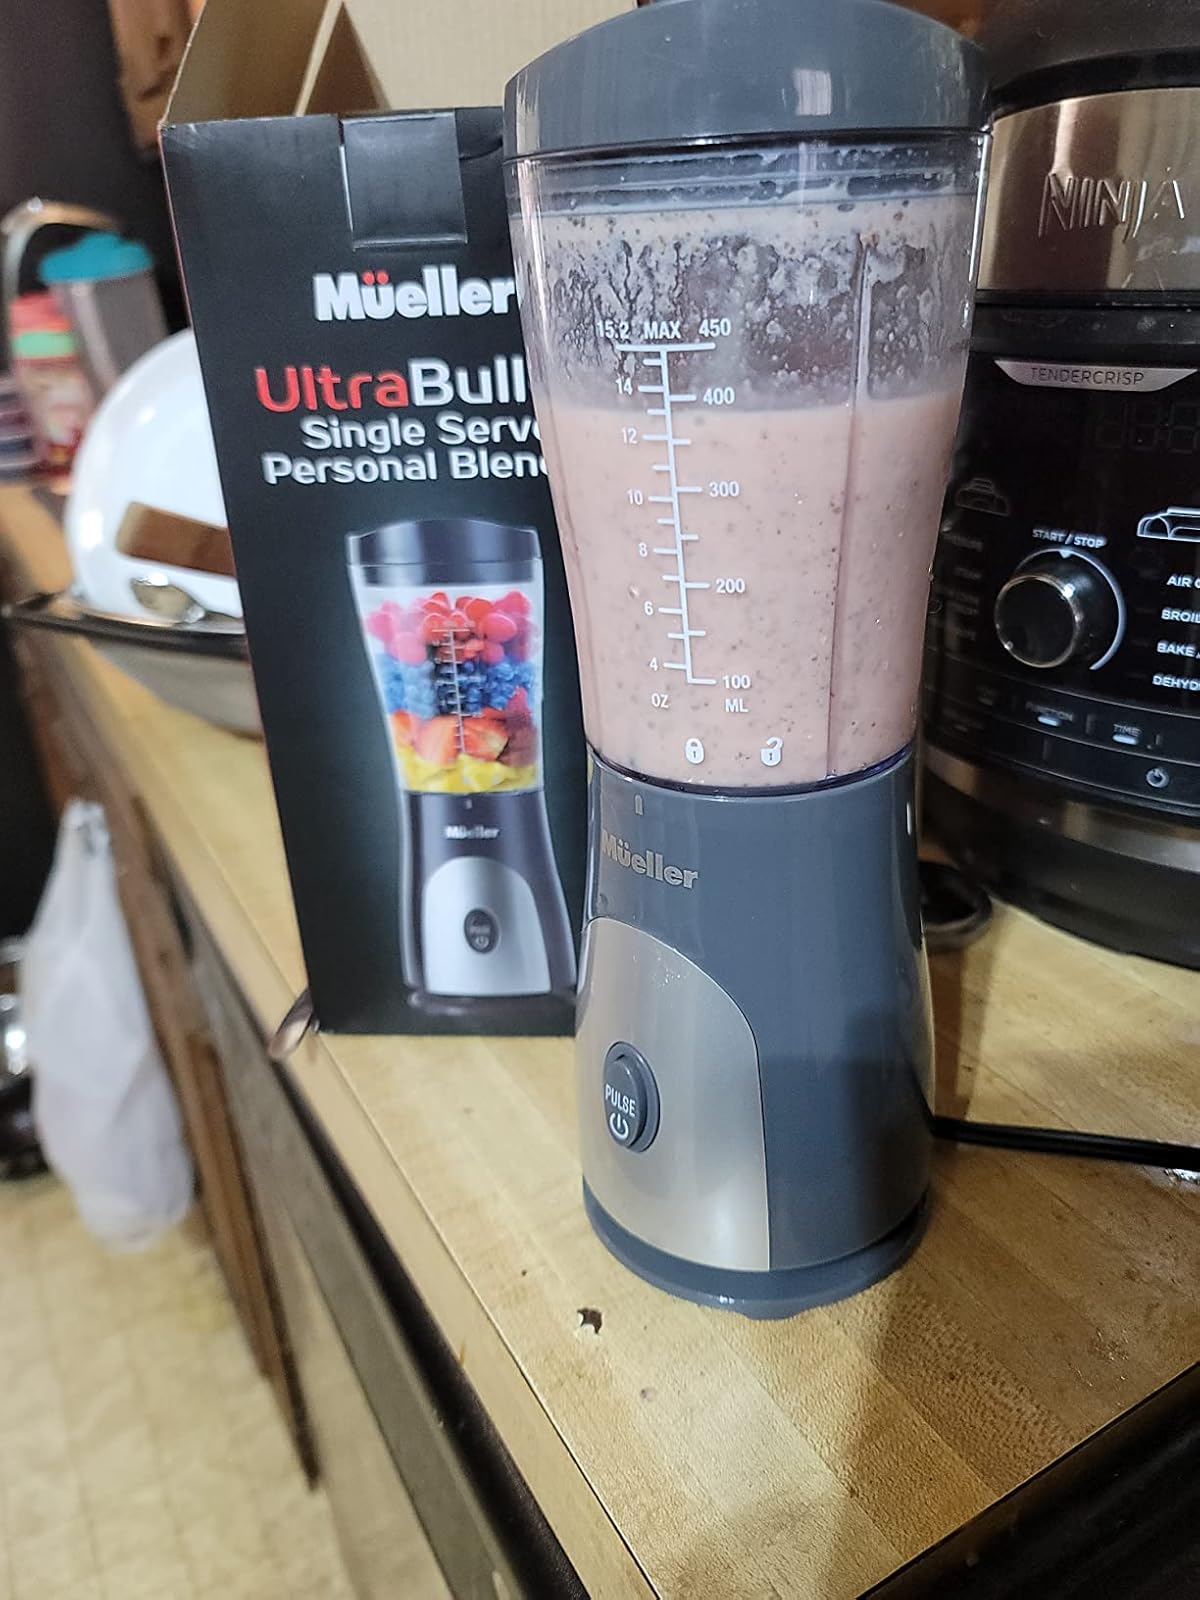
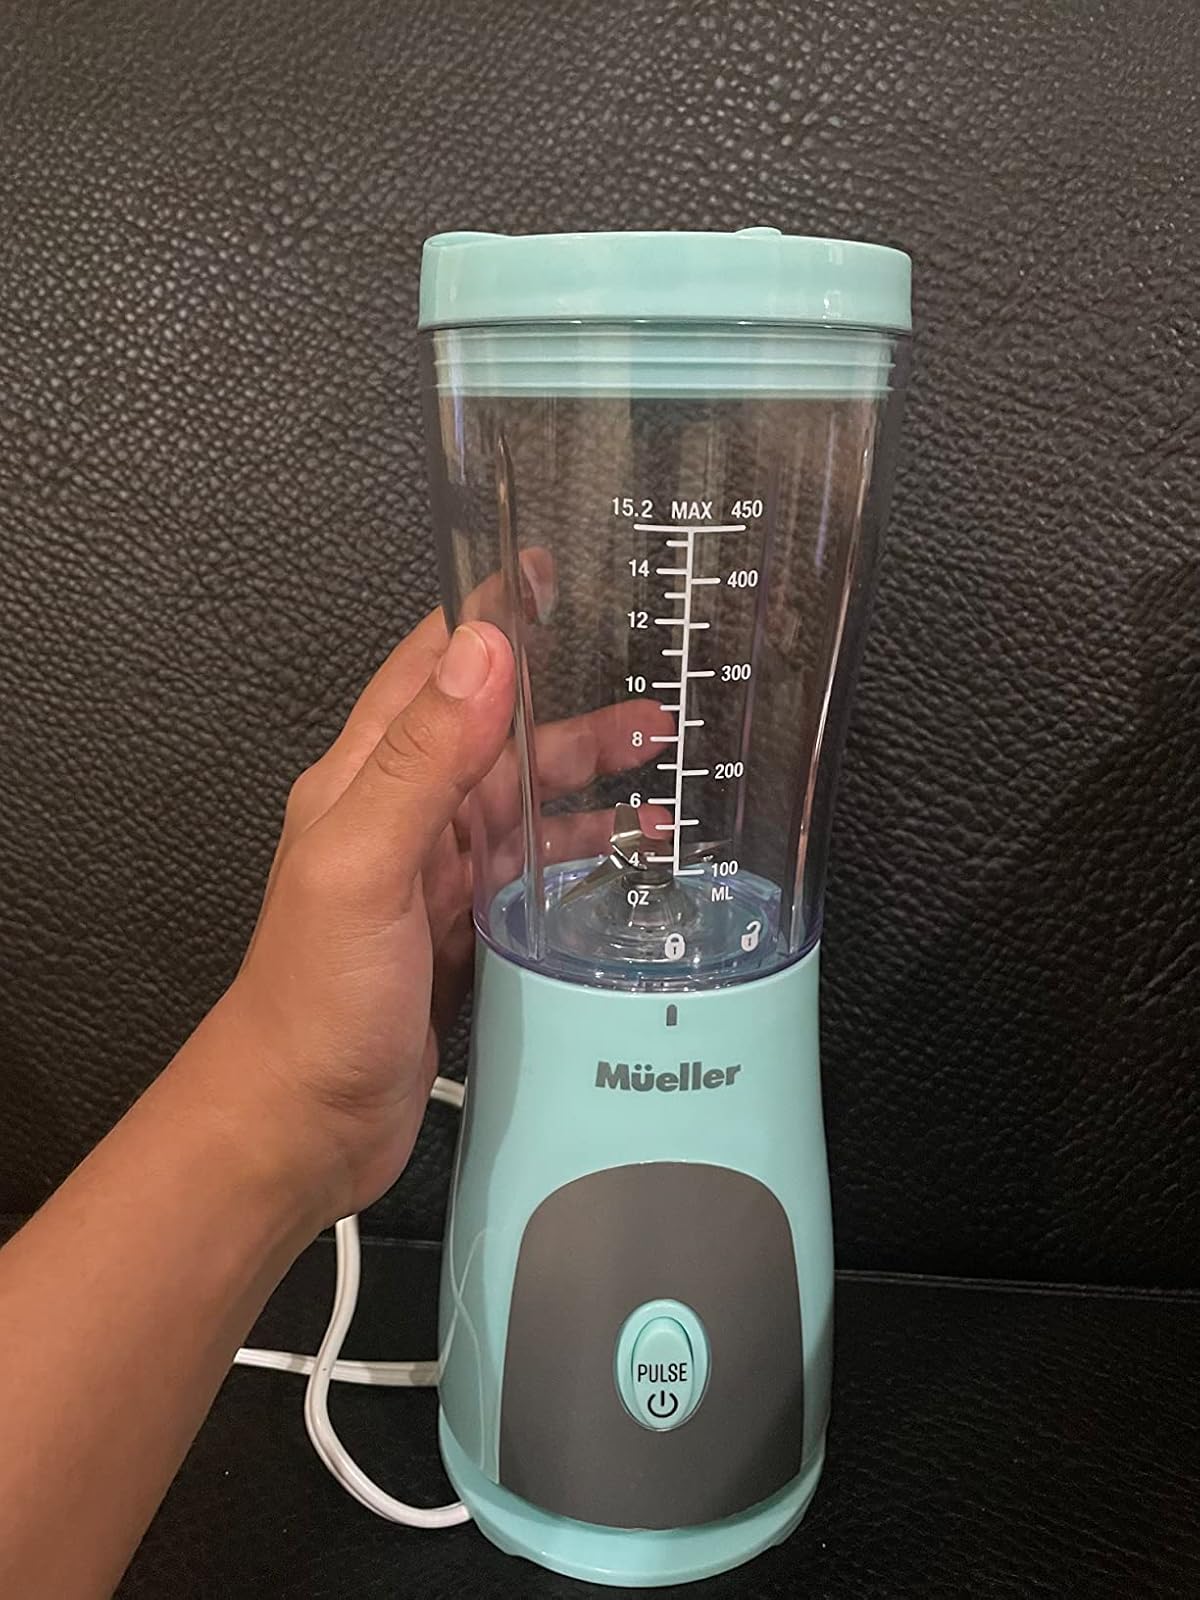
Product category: items_blender
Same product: no